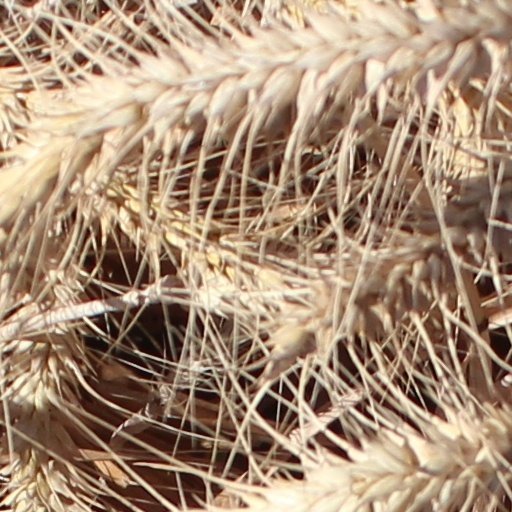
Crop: wheat